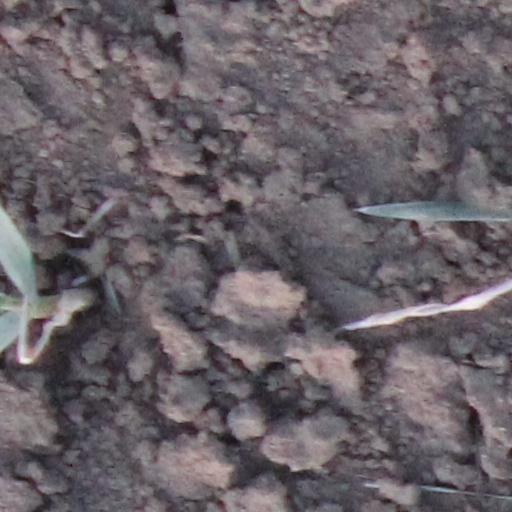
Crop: wheat